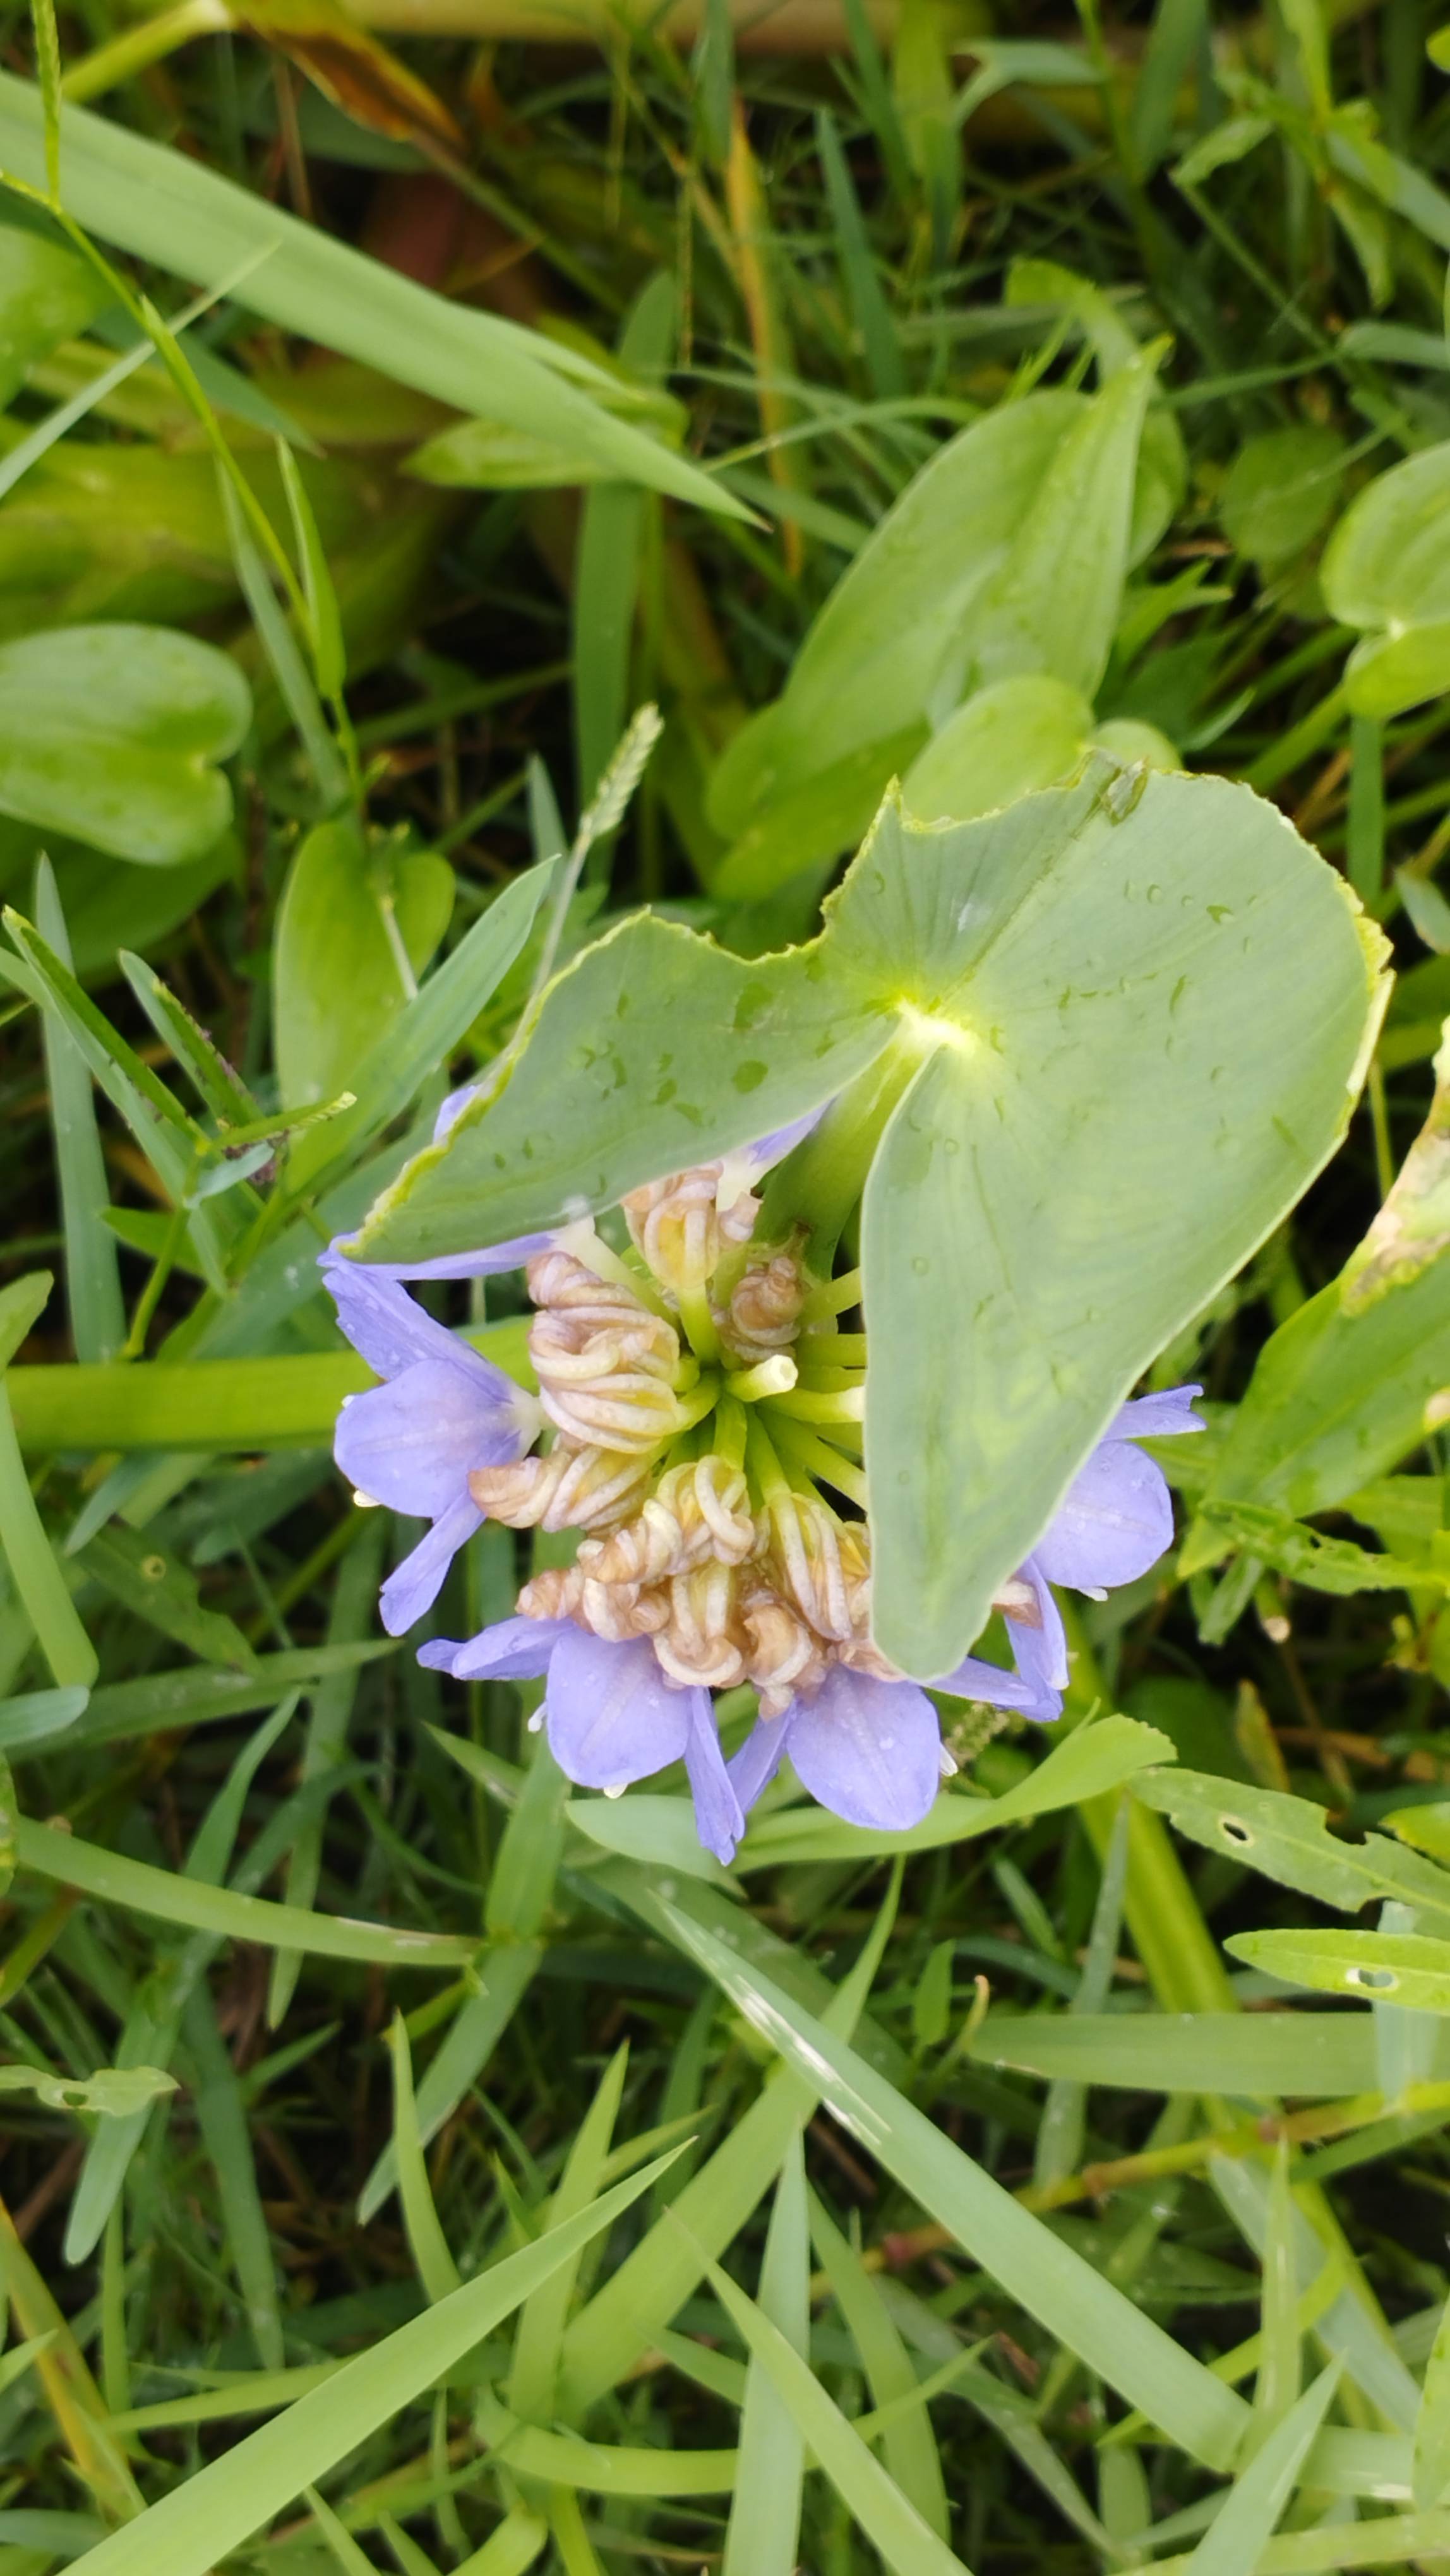
Species: Heartleaf False Pickerelweed (Monochoria korsakowii)